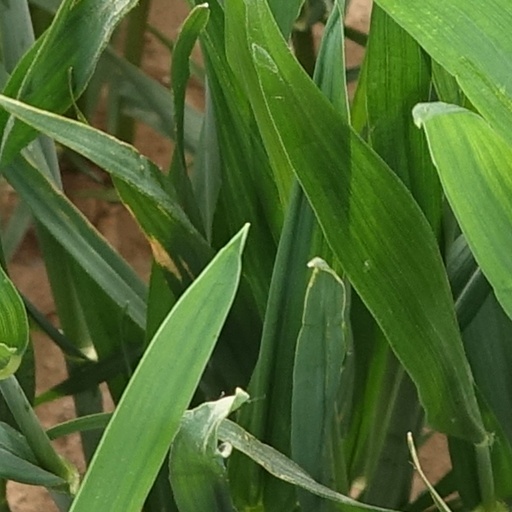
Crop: wheat